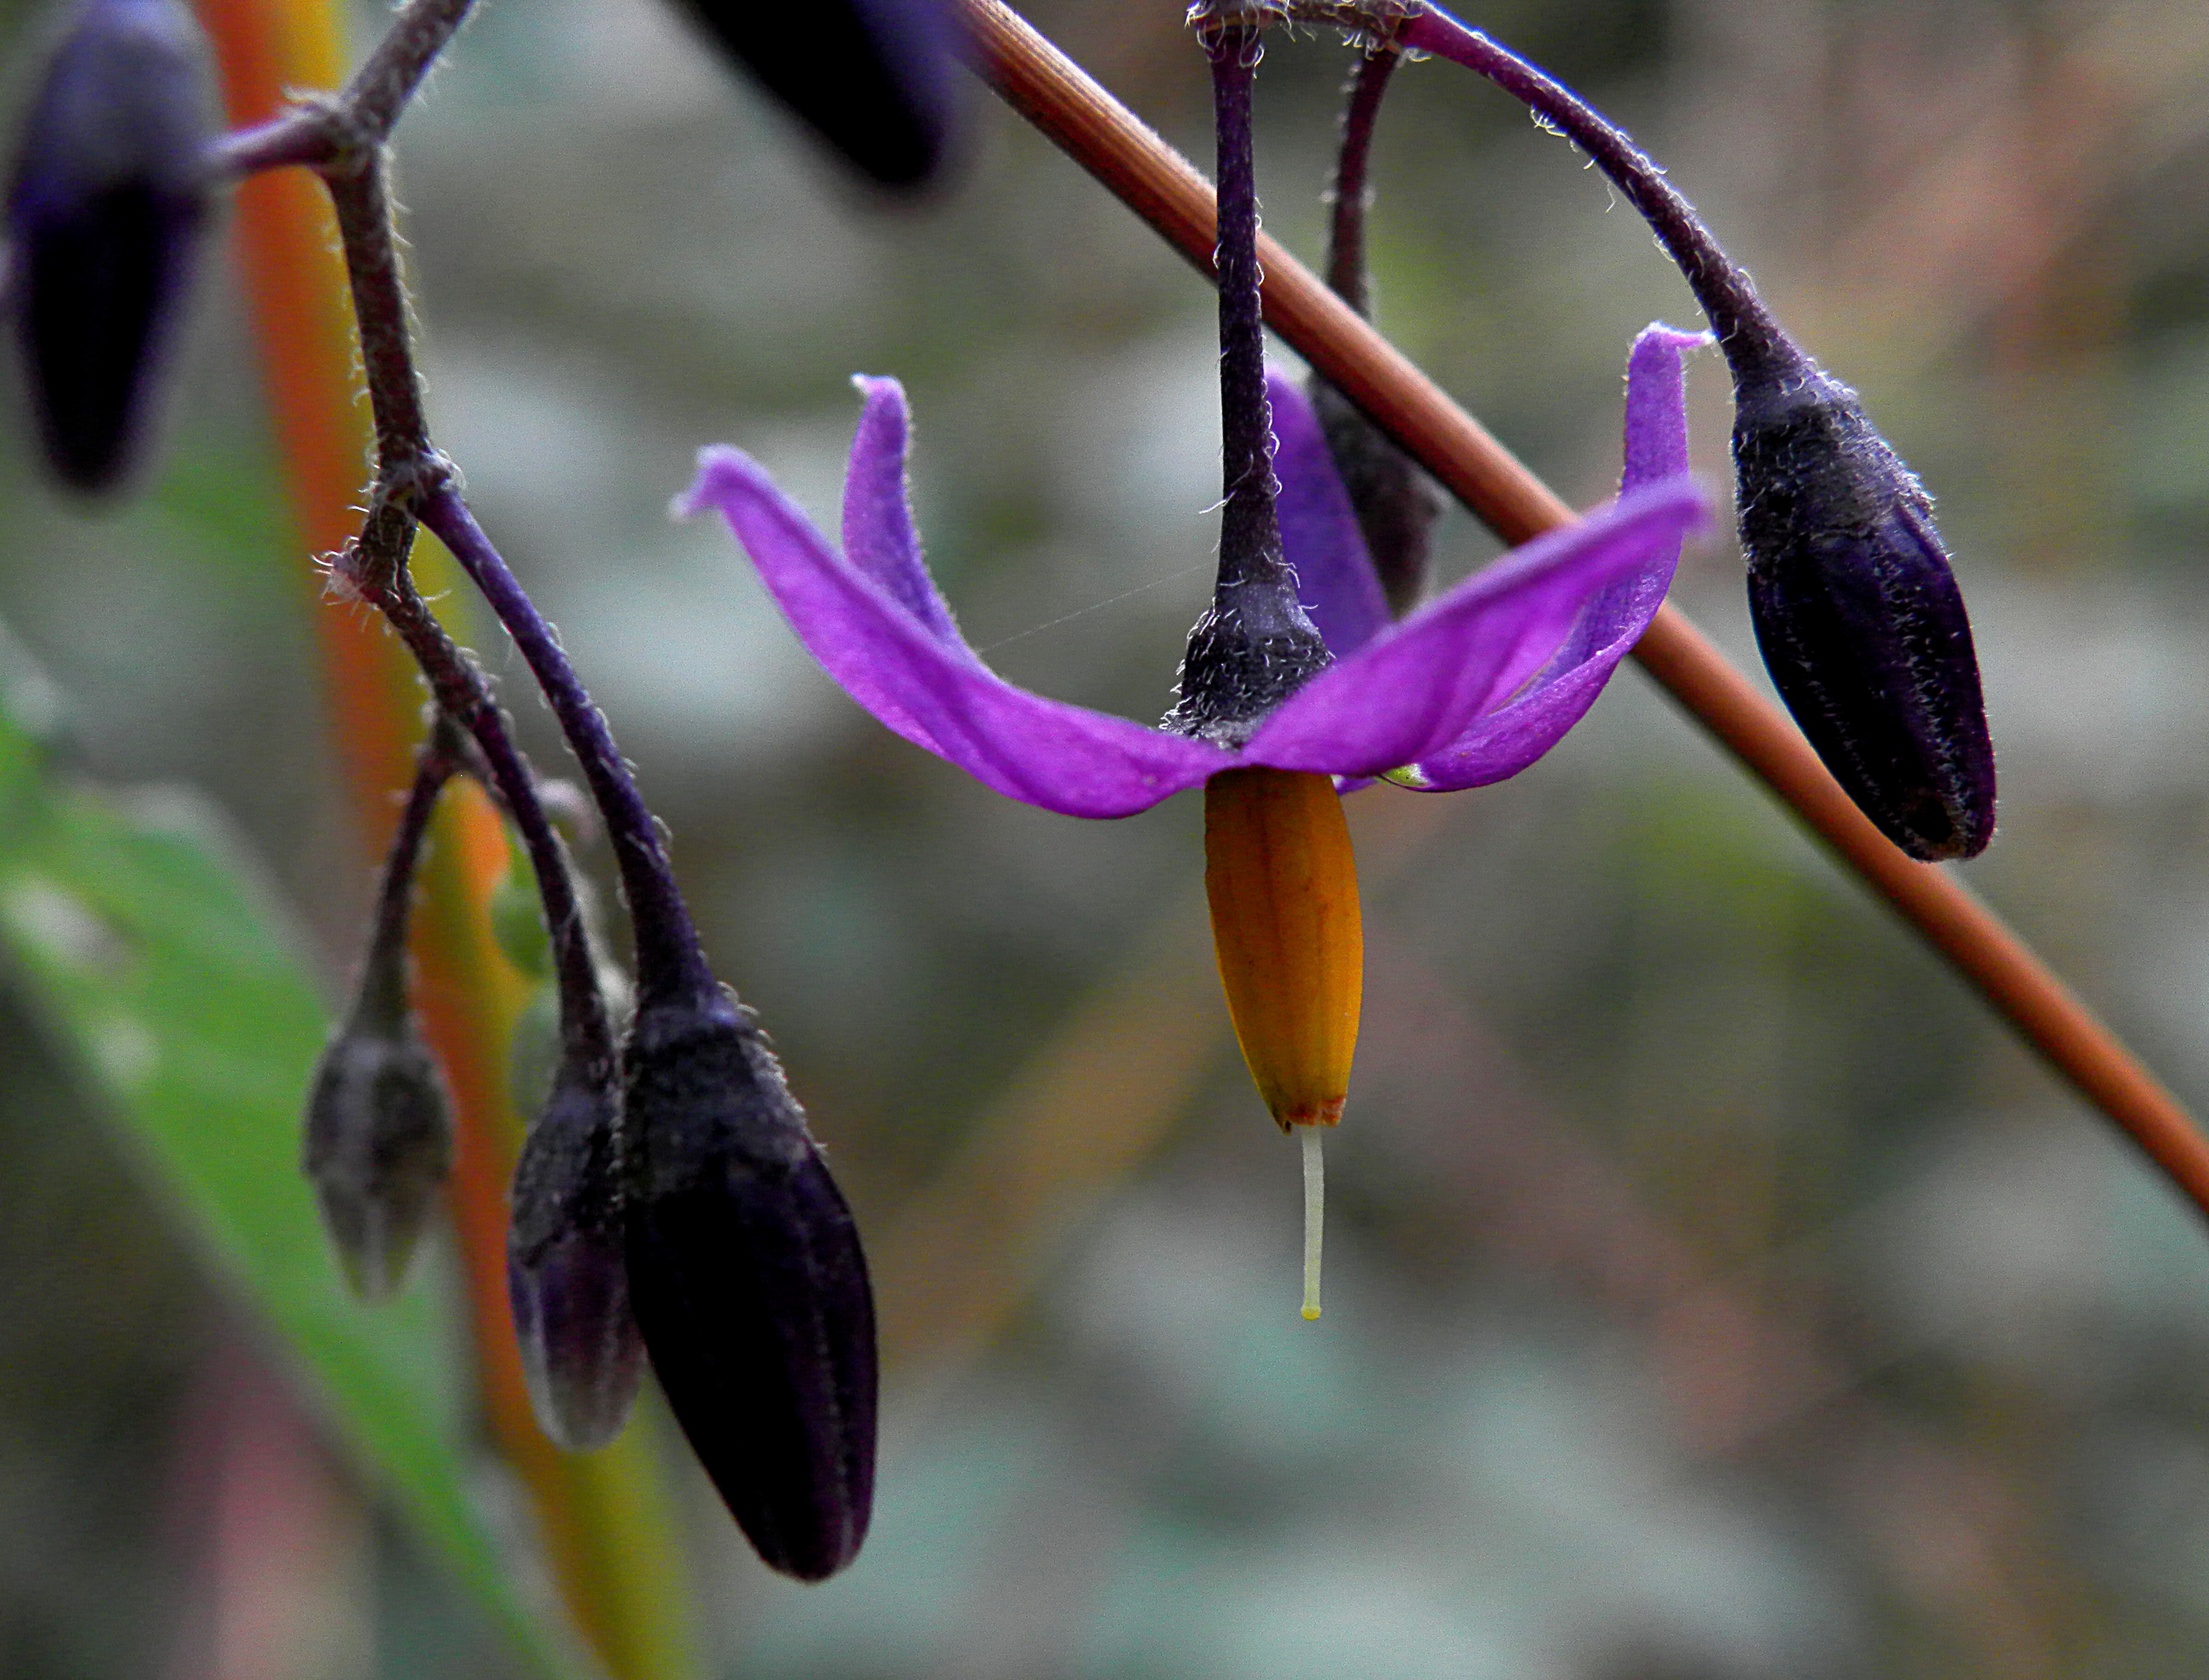
nature, plant, leaf, flower, botany, flora, wildflower, close up, samsungwb5500, floresflowersggl1, macro photography, flowering plant, plant stem, land plant